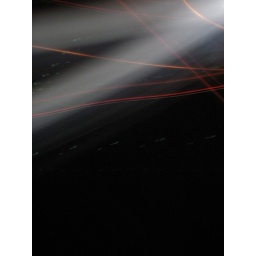
The red light contributed by tv off indicator and accessories. The white rays are from laptop display.